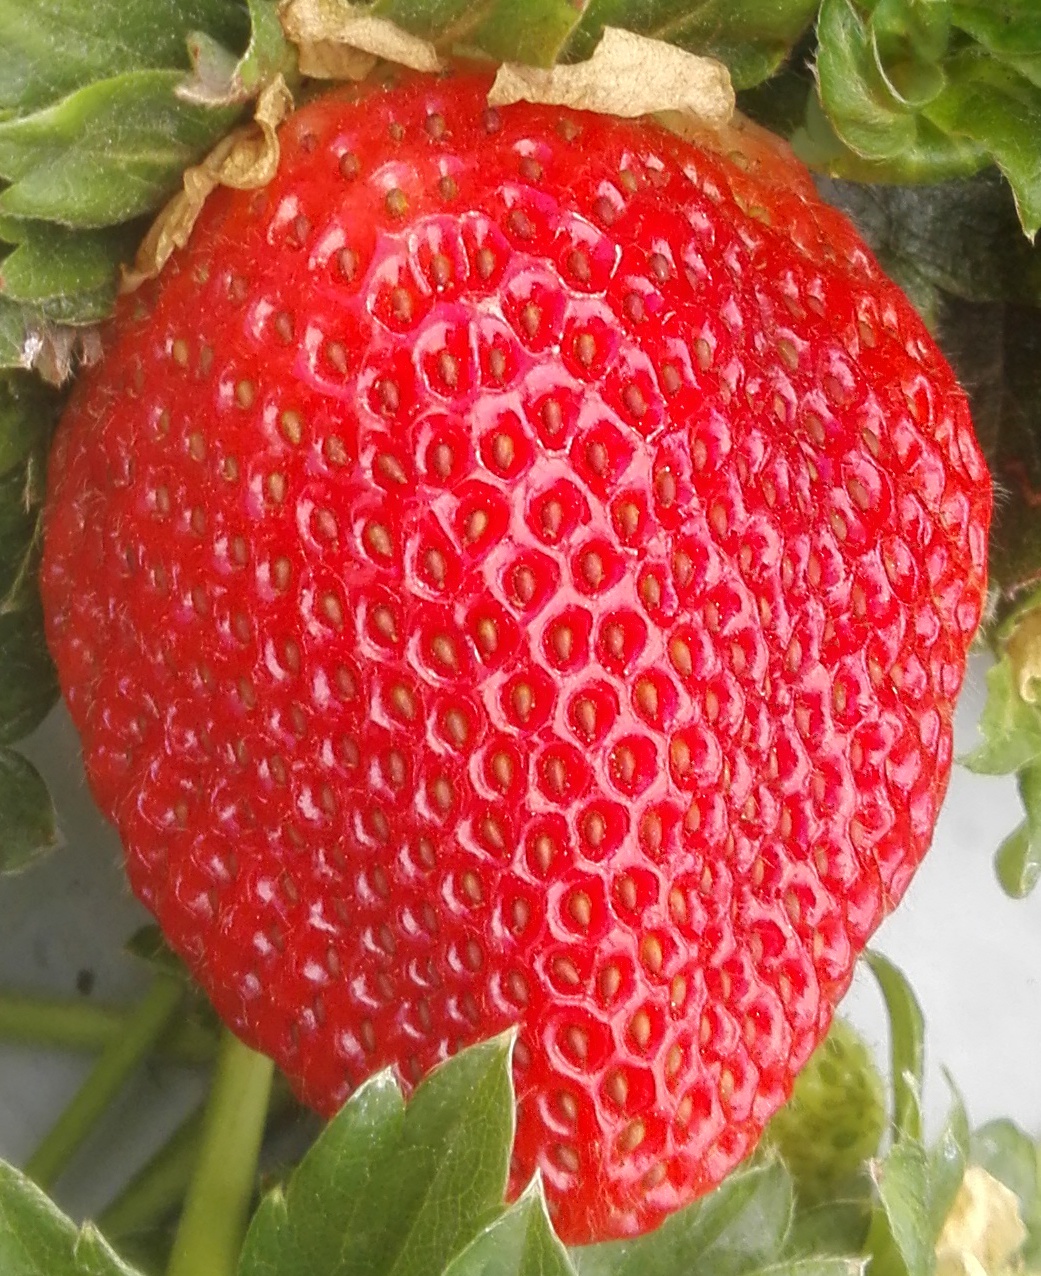
Label: Strawberry